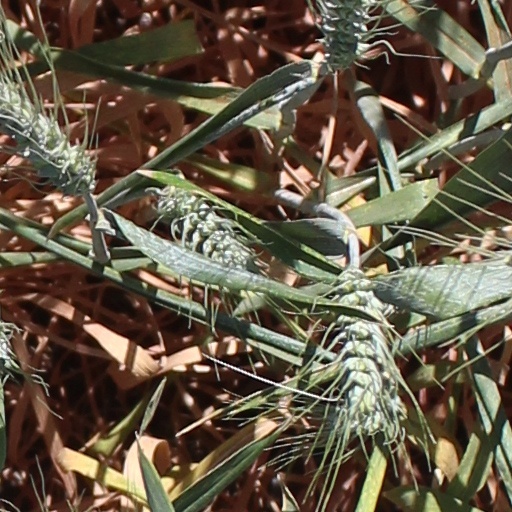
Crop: wheat